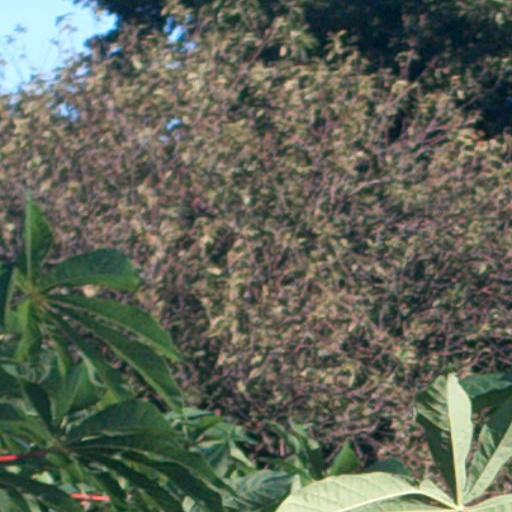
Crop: cassava